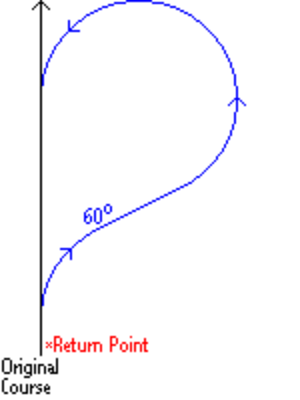
La manœuvre d'homme à la mer est une procédure de repêchage utilisée en mer lorsqu’une personne est tombée d'une embarcation. Elle tire son nom de la célèbre expression « Un homme à la mer ! », criée lors de la chute de l'individu et initiant la manœuvre.